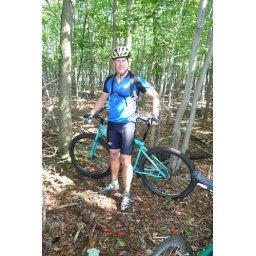
Another shot of the bike. Forget the person standing in front of it